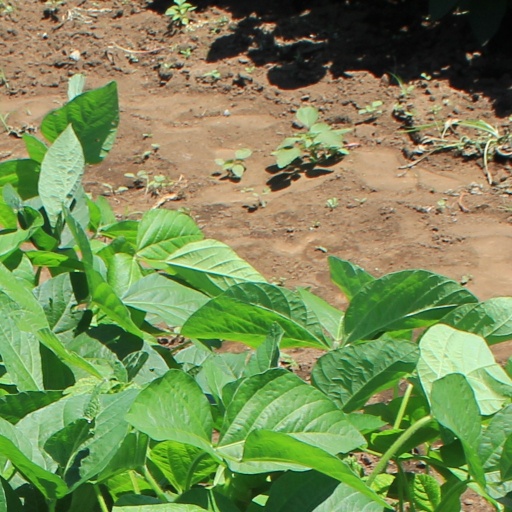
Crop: soybean